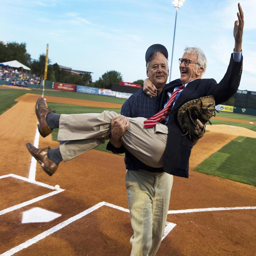
person gives a lift to politician , who threw out the first pitch .